Mount Carmel, Illinois

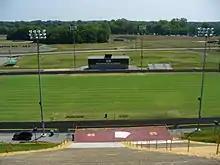
MCHS's Riverview Stadium

Mount Carmel is home to Wabash Valley College, part of the Illinois Eastern Community Colleges (IECC). The college has 1375 students, and has an active international student program. The small town atmosphere provides a laid back, comfortable setting in which international students may study English as a second language (ESL). As part of the IECC, residents benefit from a reciprocal agreement where some of the out-of-state fees to attend the University of Southern Indiana are waived, in exchange for similar tuition discounts for Indiana students in IECC schools. Their men's basketball team, the Warriors, won the NJCAA Division I championships in 2001.